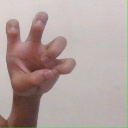
अक्षर: छ